Bandra Terminus–Haridwar Express

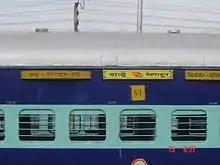
19019 Dehradun Express

On 8 January 2014, a fire broke out on one of the trains when it was near Dahanu station in Maharashtra. Three carriages were involved. Some passengers escaped "by breaking open the back doors"